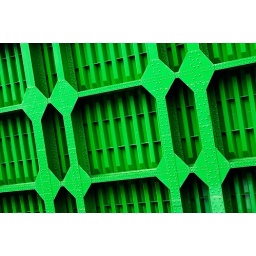
It's beautifully green underneath the bridge